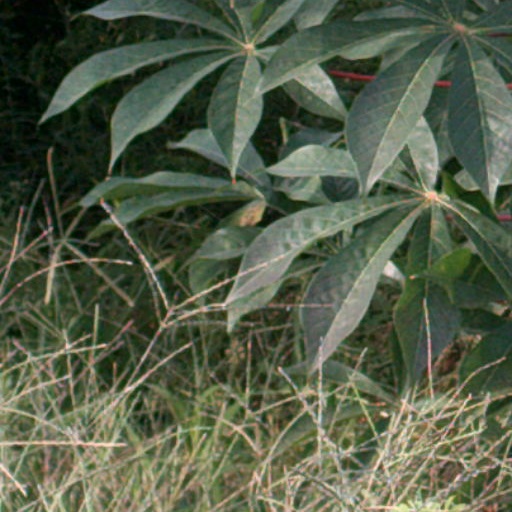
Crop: cassava